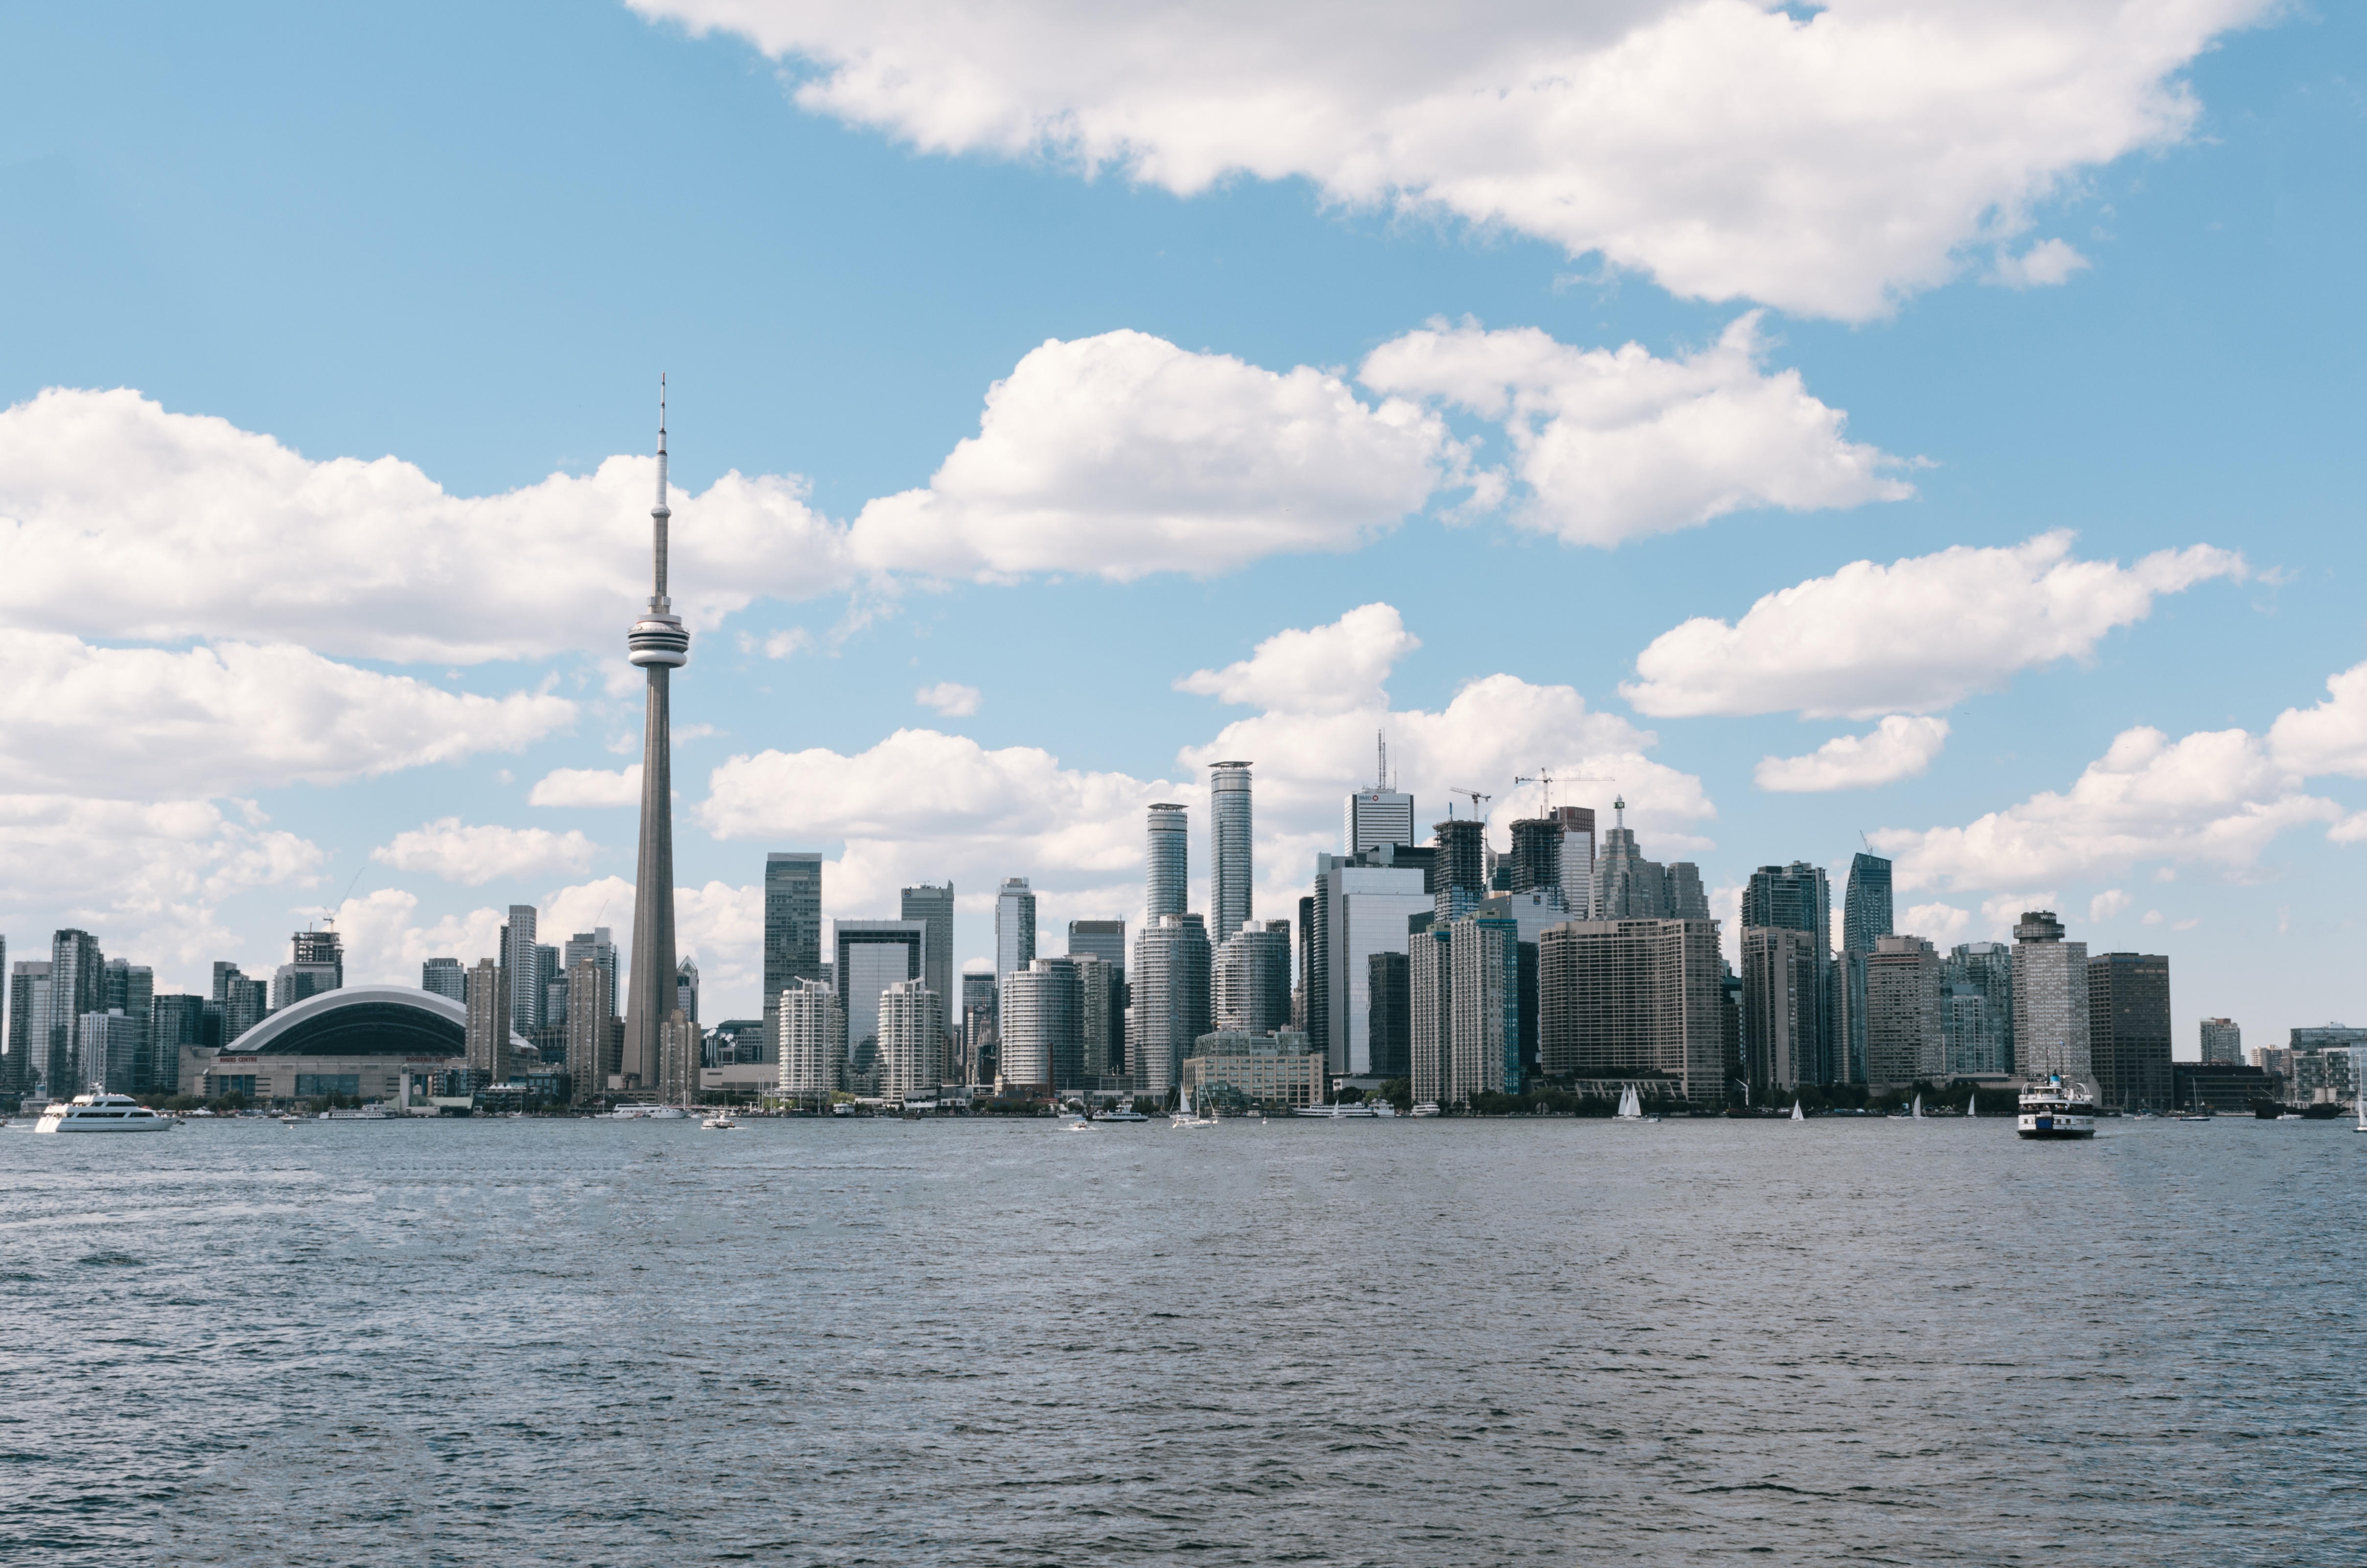
sea, horizon, cloud, skyline, city, skyscraper, cityscape, panorama, downtown, vehicle, bay, landmark, harbor, tower block, urban area, geographical feature, human settlement